Maxime Chaya

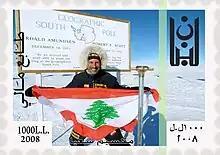
Fiscal Stamp Issued by the Lebanese Ministry of Finance commemorating Chaya's South Pole Success

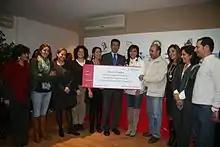
In November 2010, Chaya lead a team of seven ambassadors (Belgium, Czech Republic, Denmark, Korea, Romania, Spain and UK) to raise funds for the nine Beirut Marathon partner charities. After rigorous training sessions headed by Chaya, each ambassador ran one leg of the relay (10km, 7km or 5km) while Chaya ran the complete marathon, alongside his fellow ambassadors, supporting them along the way. On this first year that the Beirut Marathon introduces the notion of 'running for a cause' Chaya was able to raise $57,033 which he distributed equally among the nine NGOs.

As part of his own CSR, Chaya regularly visits school, universities and clubs across the region delivering his presentation entitled: "There is an Everest for Everyone".